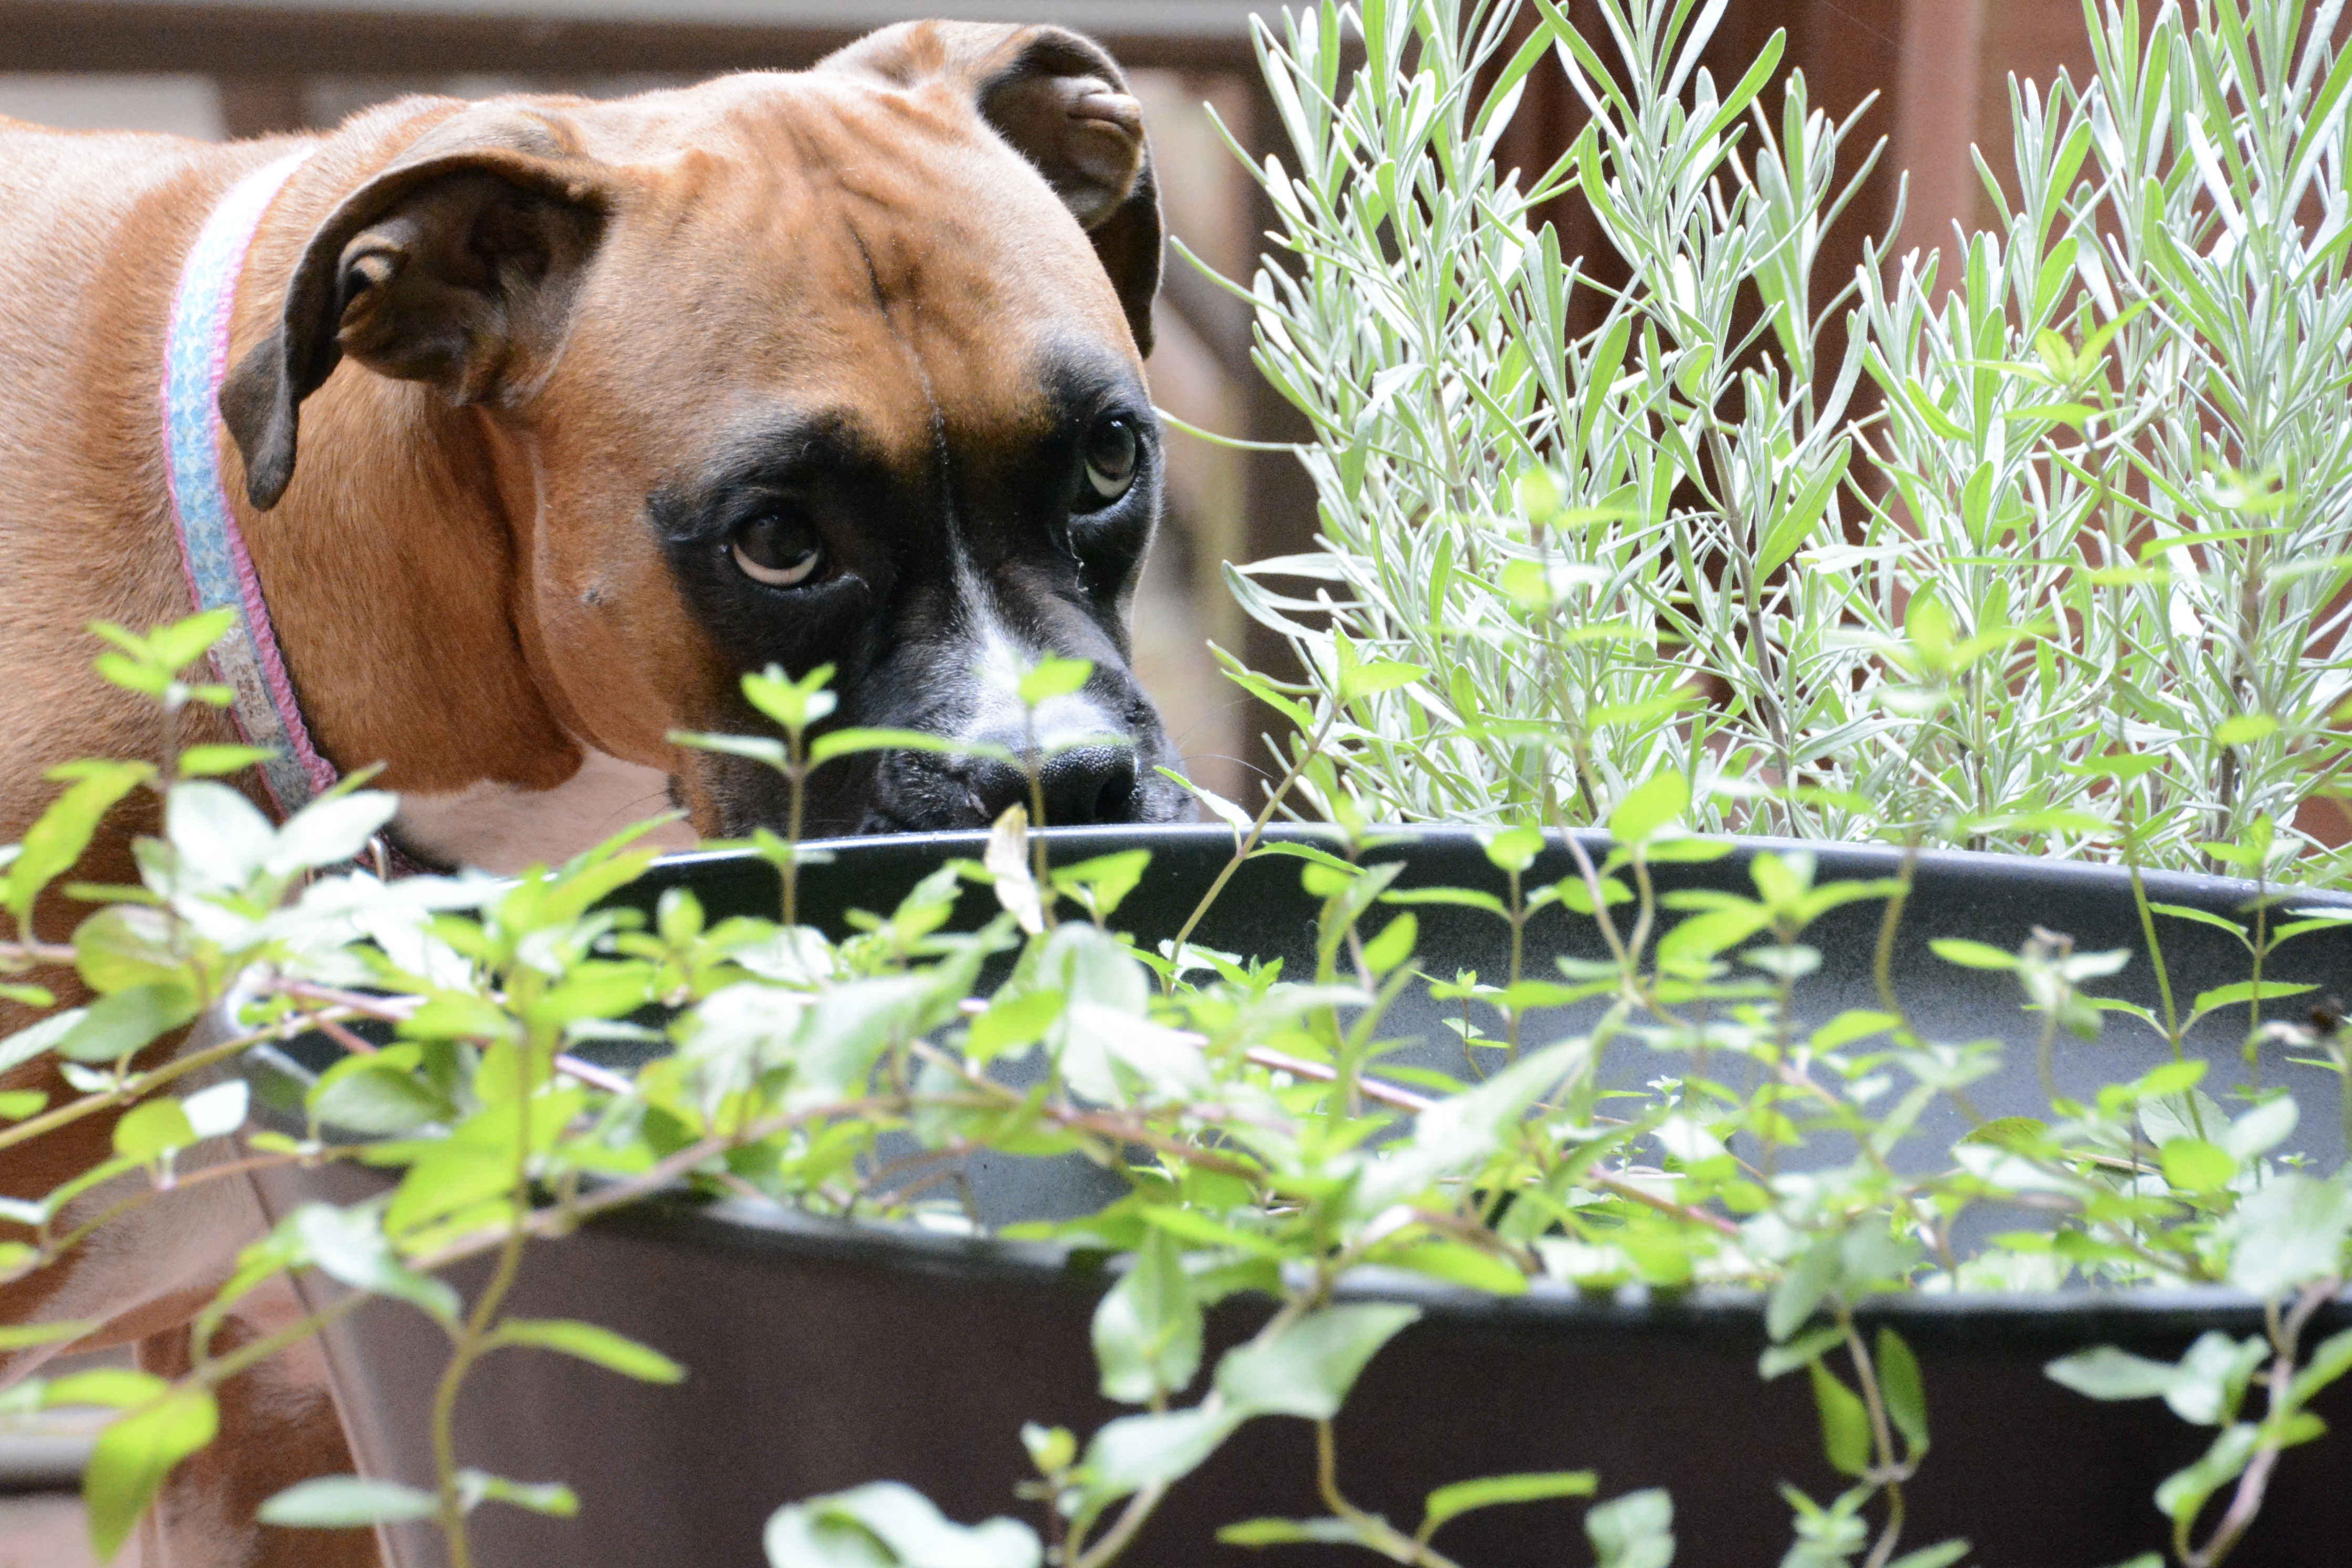
nature, flower, puppy, dog, animal, canine, summer, pet, brown, mammal, garden, lavender, boxer, plants, vertebrate, summertime, breed, puppy eyes, dog like mammal